Nick Jago

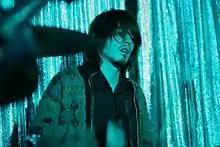
Nick Jago performing live in 2006 with Black Rebel Motorcycle Club

Nicholas Jago (born 19 July 1976) is an English musician, best known as the former drummer and founding member of Black Rebel Motorcycle Club.